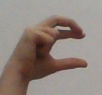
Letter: thal